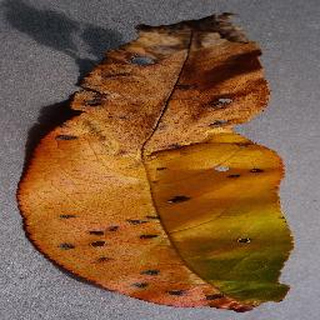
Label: peach_bacterial_spot